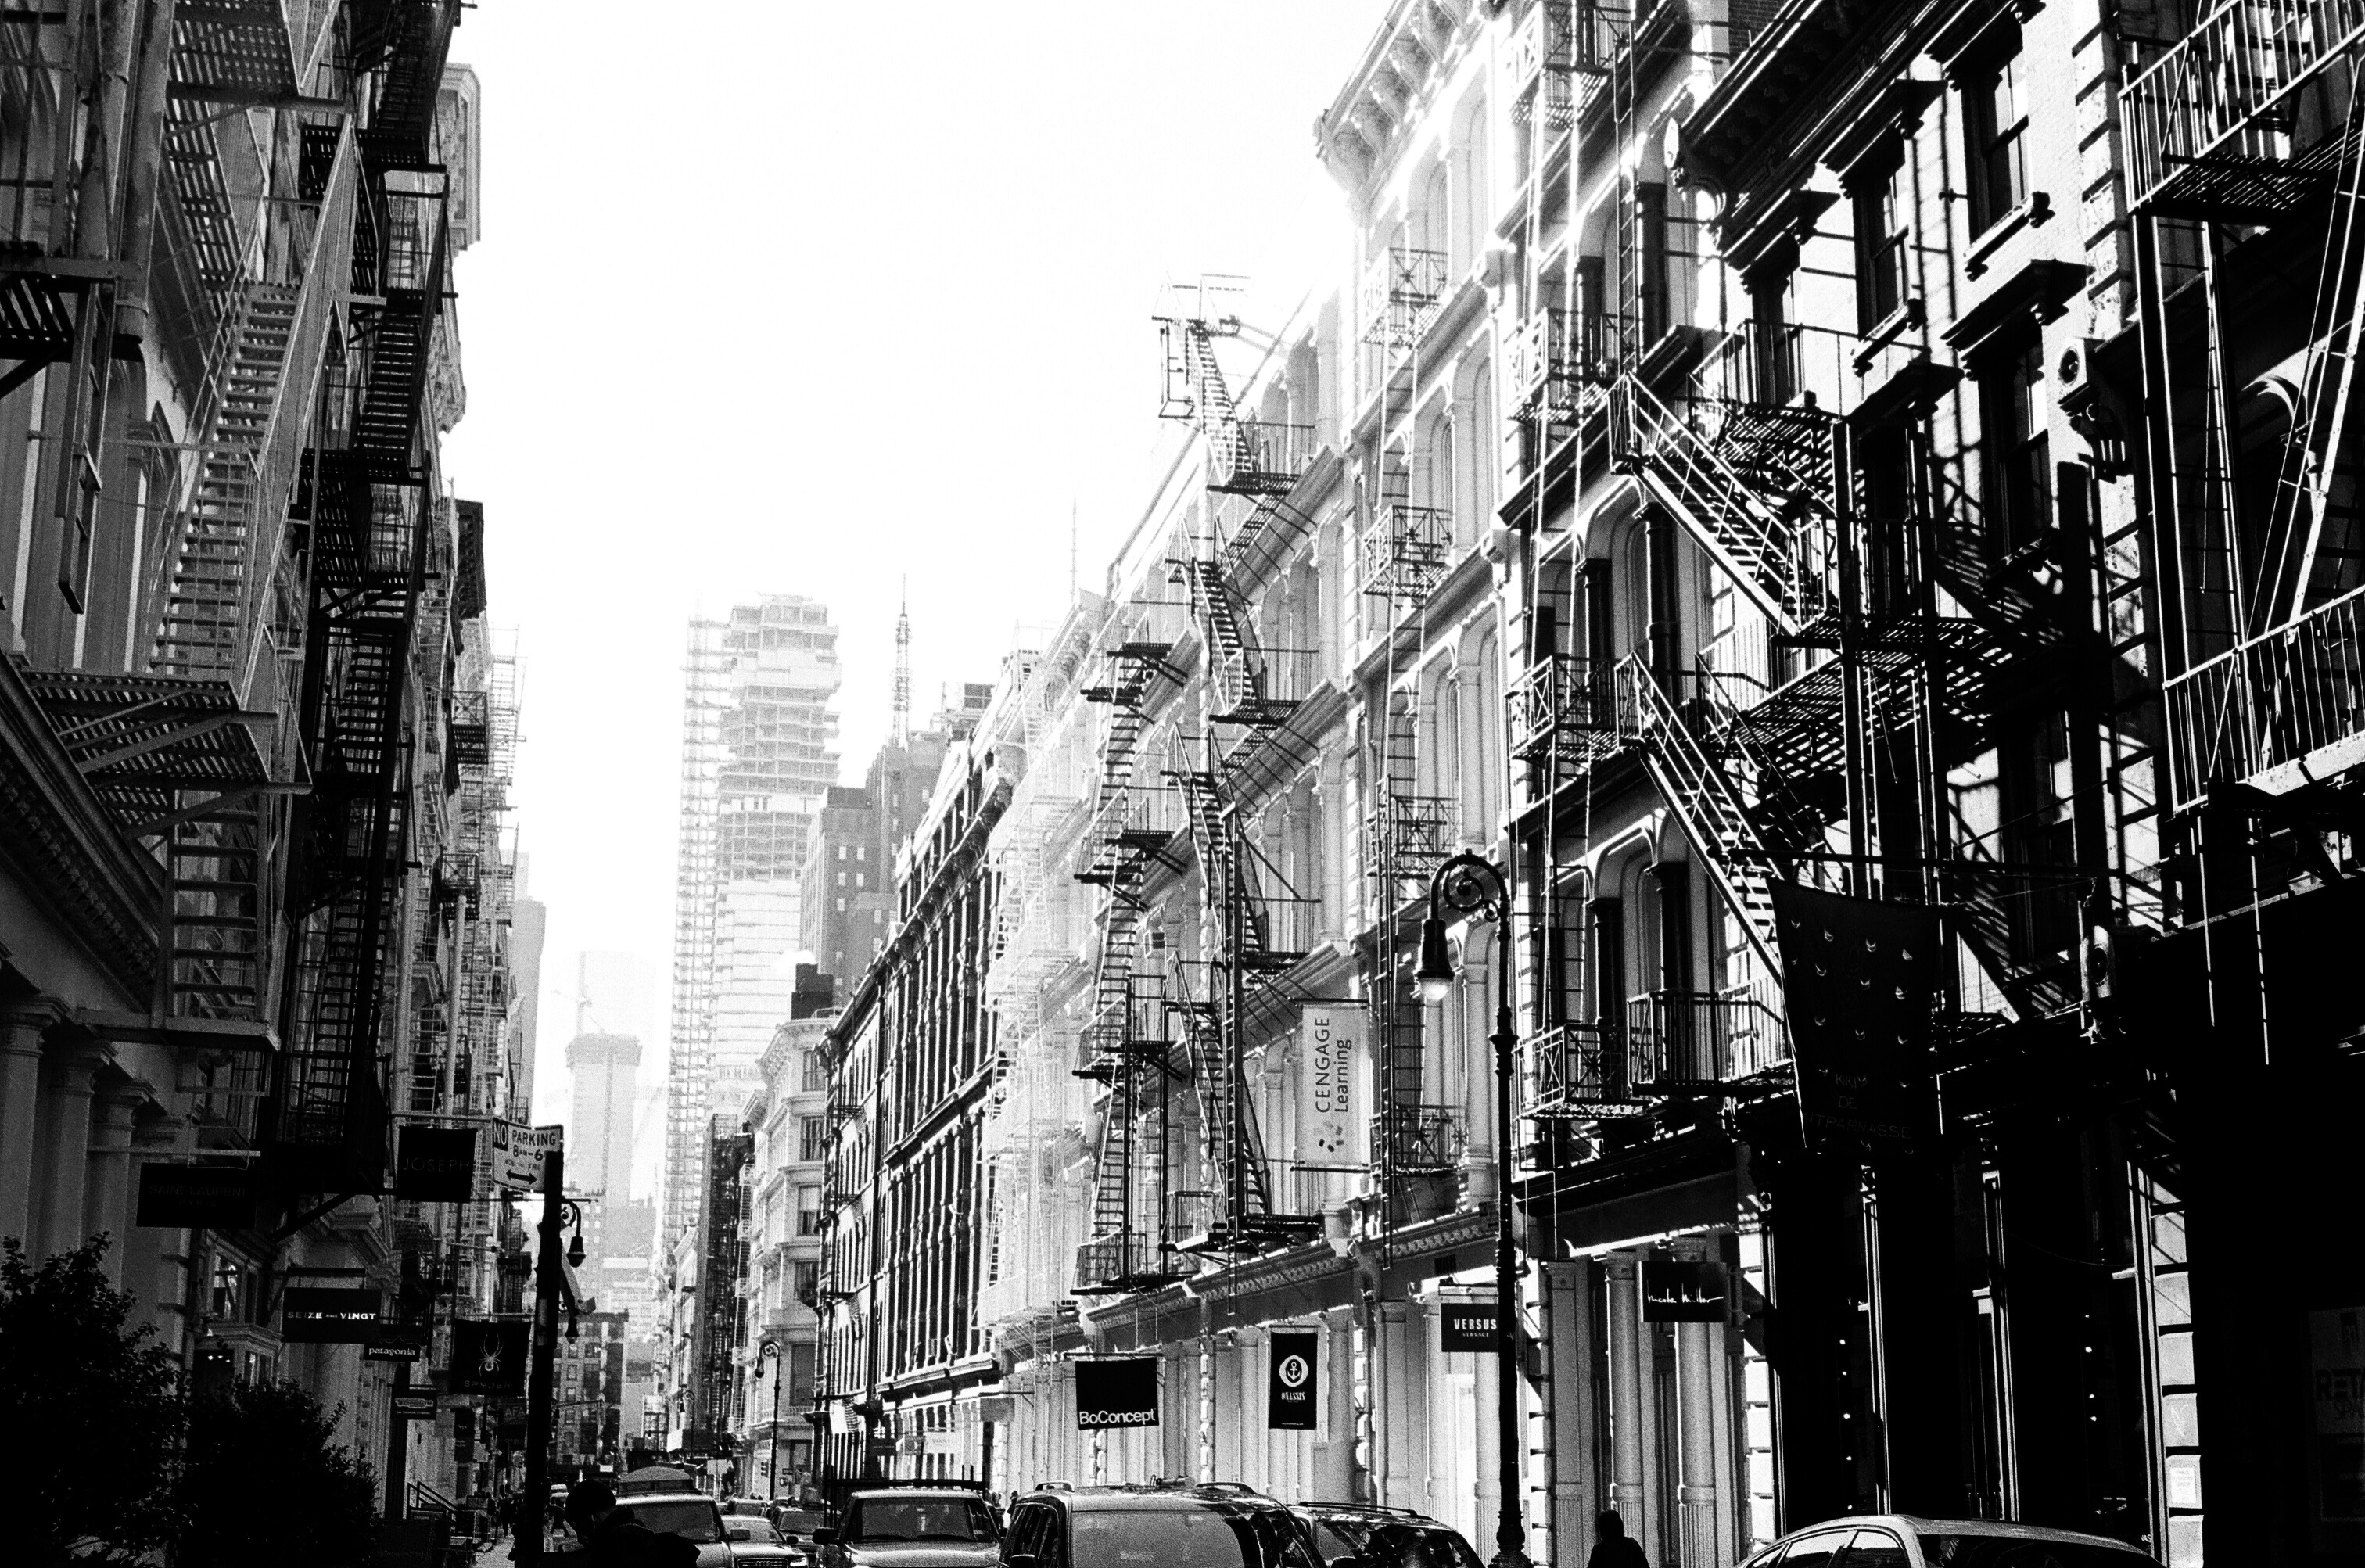
black and white, road, street, photography, alley, city, skyscraper, cityscape, monochrome, infrastructure, metropolis, neighbourhood, urban area, monochrome photography, human settlement